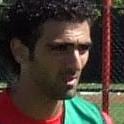
Age: 20